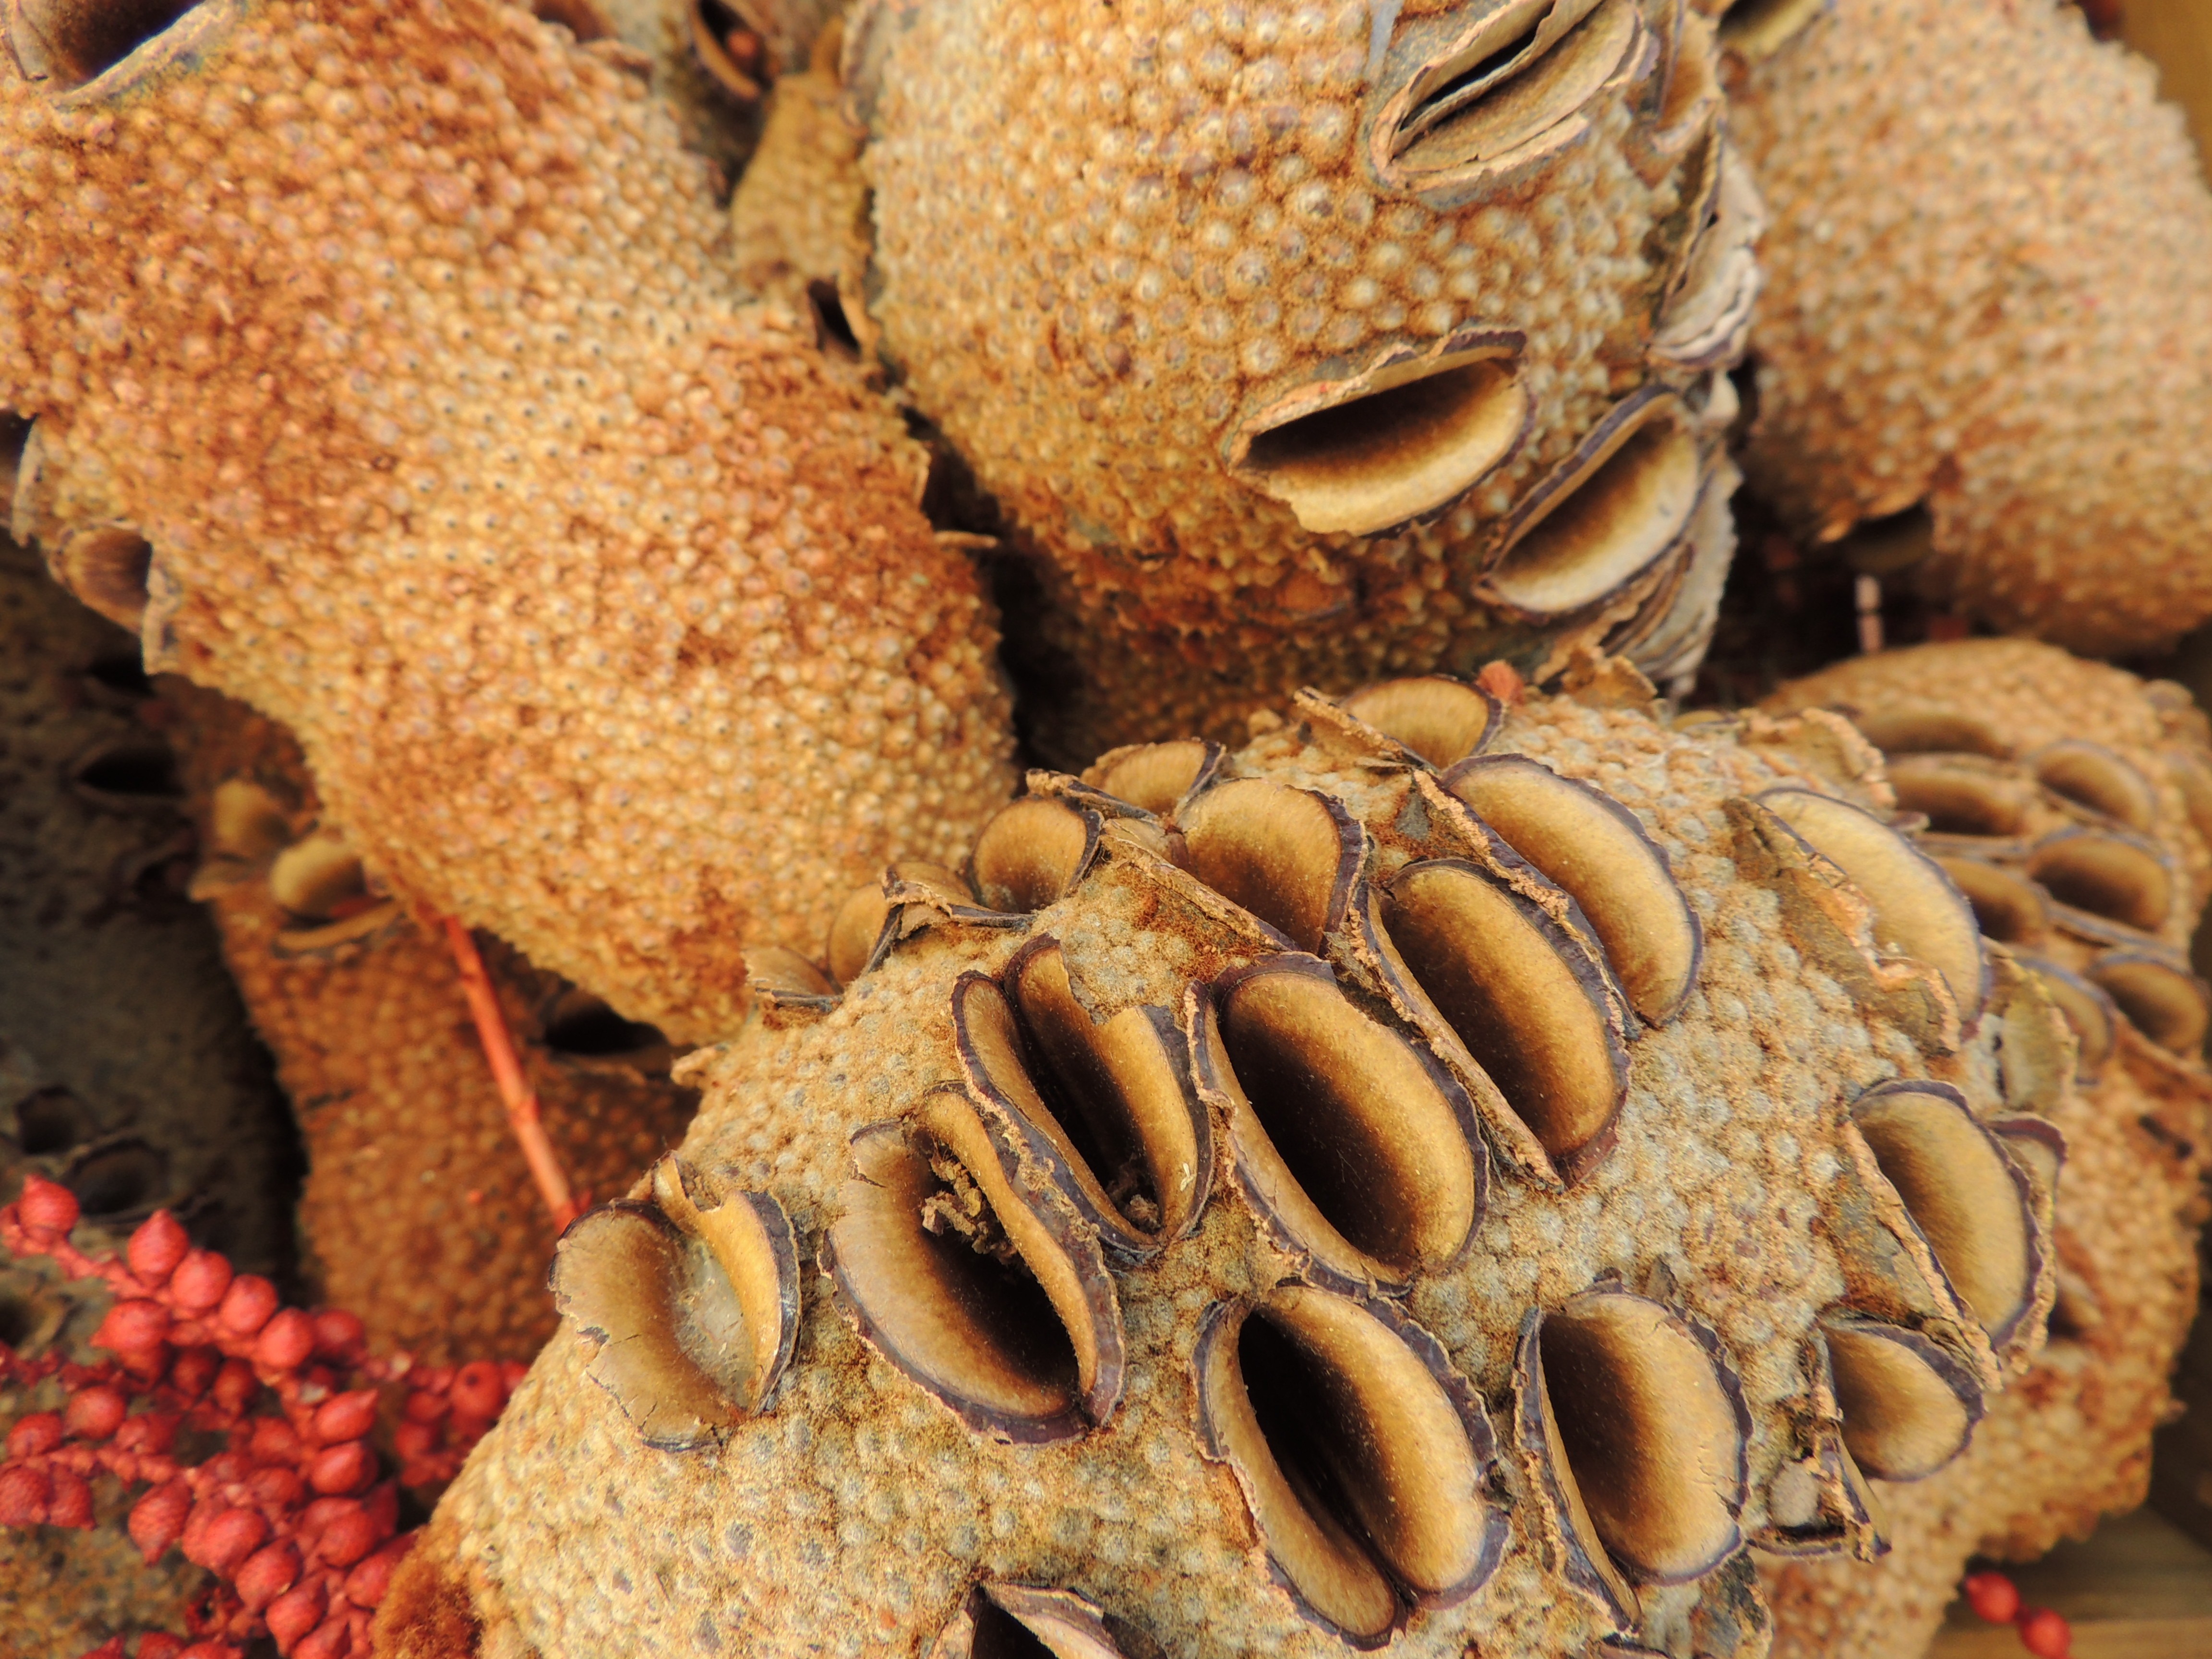
wood, texture, decoration, dish, food, produce, baked goods, peeled, grass family, land plant, snack food, whole grain